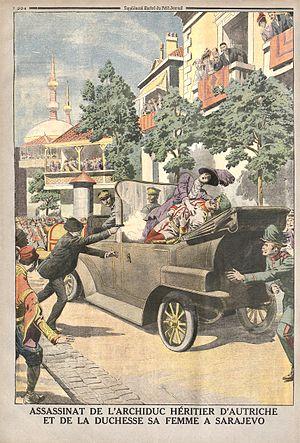
L'assassinat de l'Archiduc héritier d'Autriche et de la Duchesse sa femme à Sarajevo, supplément illustré du Petit Journal du 12 juillet 1914
Sarajevo, prononcé [saʁajɛvo], est la capitale et la plus grande ville de Bosnie-Herzégovine. Traversée par la rivière Miljacka, la ville fait partie du canton de Sarajevo, l'un des dix de Bosnie-et-Herzégovine.
François-Ferdinand d'Autriche-Este, né le 18 décembre 1863 à Graz et mort assassiné le 28 juin 1914 à Sarajevo, fut archiduc d'Autriche-Este et prince de Hongrie et de Bohême. Il devient l'héritier du trône de l'Empire austro-hongrois à partir de 1896. Son assassinat est l'événement déclencheur de la Première Guerre mondiale.
La mission Hoyos désigne l'envoi par le ministre austro-hongrois des Affaires étrangères, Leopold Berchtold, de son jeune et ambitieux directeur de cabinet, Alexander Hoyos, alors âgé de 38 ans, auprès de ses homologues allemands. Cette mission, alors secrète, doit permettre aux responsables de la politique austro-hongroise d'être renseignés sur les intentions du Reich peu après l'assassinat à Sarajevo du kronprinz impérial et royal, François-Ferdinand d'Autriche. Ainsi, dès le 5 juillet 1914, une semaine après l'attentat qui a coûté la vie à l'héritier et à son épouse, le gouvernement austro-hongrois cherche à s'assurer officiellement du soutien du Reich dans les actions qu'il souhaite mener contre la Serbie en réponse à l'attentat. En effet, les initiatives du royaume de Serbie, sorti victorieux des deux guerres balkaniques, poussent les responsables austro-hongrois à adopter une attitude ferme dans la crise internationale ouverte par l'assassinat de l'héritier austro-hongrois.
L'ultimatum du 23 juillet 1914 est une note diplomatique remise par l'ambassadeur austro-hongrois au ministre serbe des Finances, seul membre du gouvernement royal présent à Belgrade ce jour-là. Rédigé avec le plus grand soin par un diplomate viennois, le baron Musulin von Gomirje, il constitue la réponse austro-hongroise à l'assassinat de l'archiduc François-Ferdinand, héritier des couronnes d'Autriche et de Hongrie le 28 juin précédent à Sarajevo. Cette réponse, tardive, est le fruit d'un accord entre l'Autriche-Hongrie et son principal allié, l'Empire allemand, obtenu par les Austro-Hongrois dès le 7 juillet.
L'expression Chèque en blanc désigne le soutien total donné par le Reich à la double monarchie après l'assassinat par un activiste serbe du prince héritier impérial et royal austro-hongrois, François-Ferdinand.
L’attentat de Sarajevo est l’assassinat perpétré le dimanche 28 juin 1914, de l’archiduc François-Ferdinand, héritier de l'Empire austro-hongrois, et de son épouse, Sophie Chotek, duchesse de Hohenberg, par le nationaliste serbe de Bosnie nommé Gavrilo Princip, membre du groupe Jeune Bosnie. Cet événement est considéré comme l’élément déclencheur de la Première Guerre mondiale, qui eut pour conséquence la défaite, la chute et le démembrement des Empires russe, austro-hongrois, allemand et ottoman.